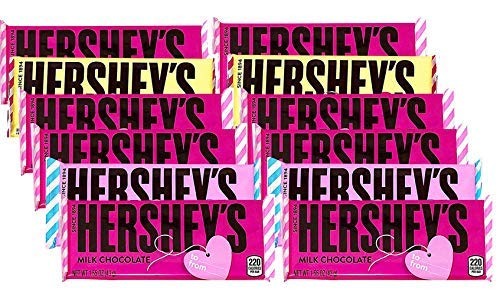
Item Name: Hershey's Personalized Milk Chocolate Bars, Classic Hershey Bars Pastel Spring Colors, Prime Idea for Mothers Day Gift, 1.55 ounce, Pack of 24
Bullet Point 1: The classic Hershey's milk chocolate bar, all ready for gifting!
Bullet Point 2: Personalized gifting! Add that personal touch with the imprinted name tag on each individual wrapped bar.
Bullet Point 3: The pastel shades are perfect sweet addition to you mother's day gift, springtime party favor, birthday party gifts
Bullet Point 4: Each chocolate bar is individually wrapped and ideal for sharing. 1.55 ounces
Bullet Point 5: Each bar is 1.55 ounces. 24 Bars in total
Product Description: The classic Hershey's milk chocolate all dressed up in spring colors! Perfect 1.55 ounces. Ideal for sharing & gifting.
Value: 37.2
Unit: Fl Oz

Price: 10.495